Luna (South Korean singer)

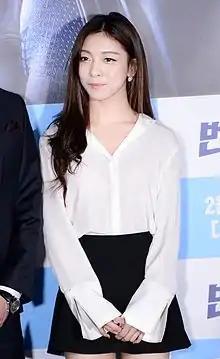
Luna at The Lightning Man's Secret VIP premiere, February 3, 2016.

In January 2017, it was confirmed that Luna was cast to star in the food variety show "Strong Girls", alongside Park Bo-ram, Fiestar's Cao Lu, Young-ji, and Giant Pink. The show's first episode aired on E Channel on January 23. On January 12, a collaborative song between Luna, Beast's Junhyung, and Jeong Hyeong-don, entitled "Tell Me It's Okay" was released, produced through the show "Hitmaker". Also on January 12, it was announced that Luna, EXID's Hani, and Mamamoo's Solar would release a collaborative dance song on January 19, produced by Park Geun-tae. It was later revealed that the song's title is "Honey Bee", and is of the pop soul genre, incorporating 808 bass and saxophone. On January 28, she performed "Father" on "Immortal Songs 2" as part of the show's 'Lunar New Year Family Special', with her sister, Jin-young, winning first place.